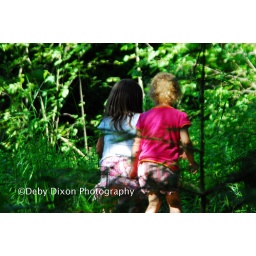
Two young girls walking in the woods